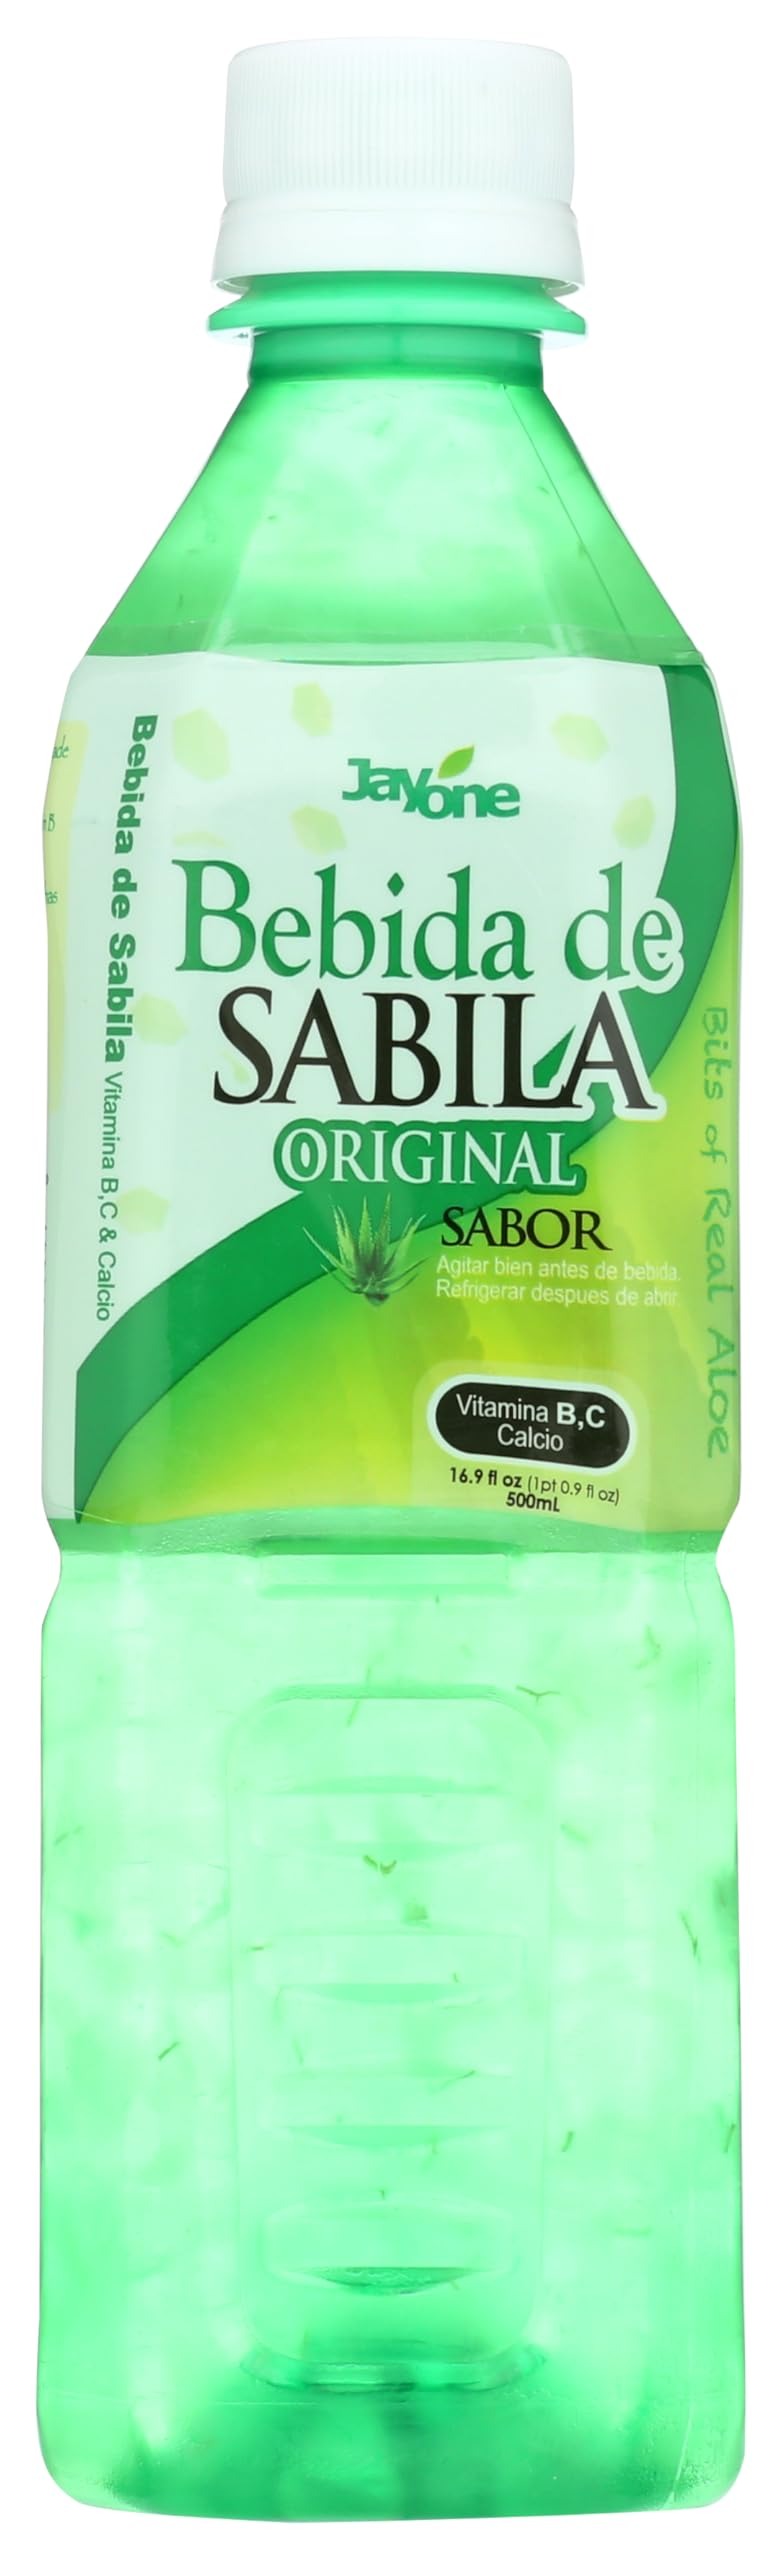
Item Name: Jayone Juice Aloe Origin, 16.89 oz
Bullet Point: Deliciously sweet and refreshing taste
Value: 16.89
Unit: Ounce

Price: 4.69